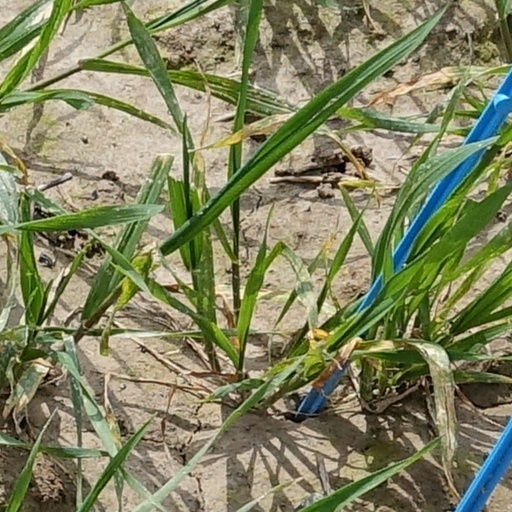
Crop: wheat